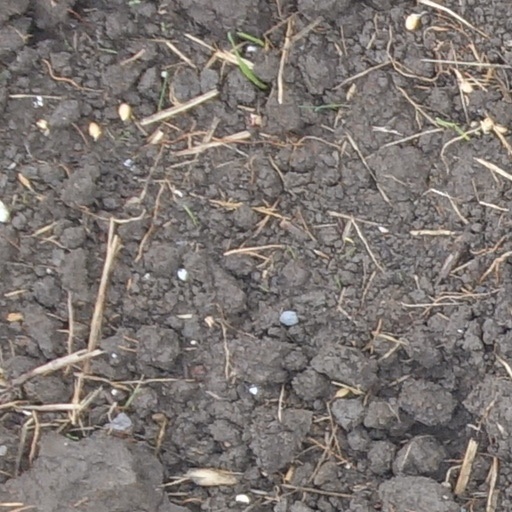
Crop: wheat